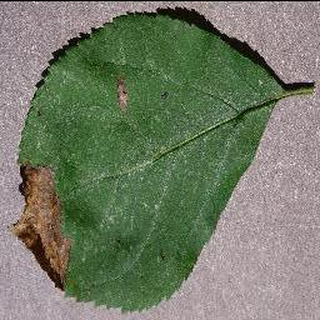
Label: apple_black_rot